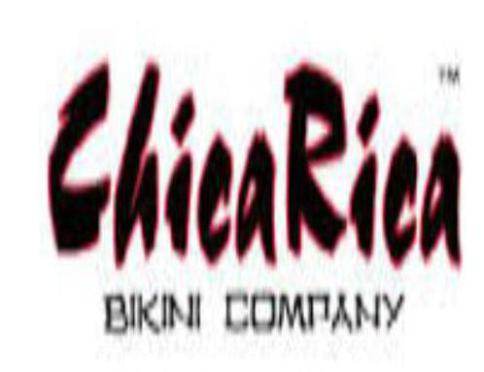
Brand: chica rica
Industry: Others